Spridleston

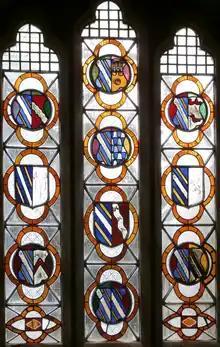
Ancient heraldic stained glass moved in about 1838 from Spriddleston to Buckland Filleigh Church. Showing the arms of Fortescue impaling the arms of various wives. Rev. Richard Lane (d.1858) of Coffleet, Vicar of Brixton, and owner of Spridleston, noted as follows: ""The windows in the front of the house were ornamented with a variety of armorial bearings in painted glass which were taken down a few years since and given to John Inglett-Fortescue late of Buckland Filleigh who placed them in his parish church""

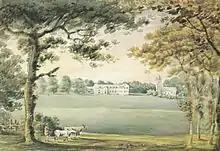
1797 watercolour of Buckland Filleigh House, Devon (south front), by Rev. John Swete (died 1821). The house burned down the next year (1798) and was rebuilt circa 1810 by John Inglett Fortescue (died 1841) (son of Richard Inglett Fortescue) in the neo-classical style, which building survives today

John Fortescue (d.1538), who was given Spridleston by his father. He married Alice Cockworthy, a daughter of John Cockworthy of Cockworthy (today "Cogworthy") in the parish of Yarnscombe in Devon. The canting arms of Cockworthy "Argent, a chevron between three cocks gules" were displayed impaled by Fortescue in a 16th-century stained glass window in Spridleston Hall, with several other similar heraldic shields, all in about 1838 removed to the parish church of Buckland Filleigh in Devon, a seat of another branch of the Fortescue family which had inherited Spridleston by marriage. One of the younger sons of John Fortescue (d.1538) was Sir Nicholas Fortescue, Groom Porter to Henry VIII, who in 1542 obtained as his seat Cookhill Priory in Worcestershire and was the grandfather of Sir Nicholas Fortescue (c.1575-1633), a Chamberlain of the Exchequer.